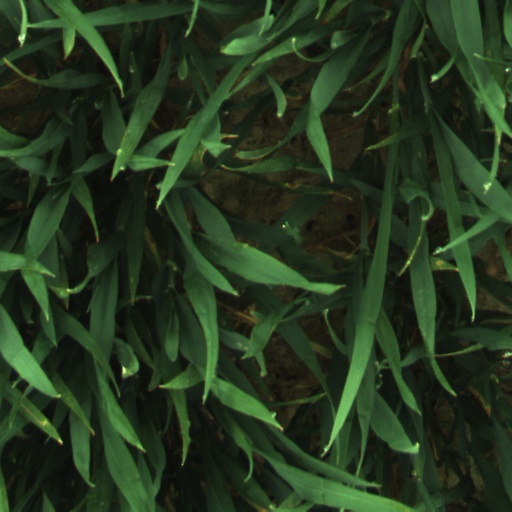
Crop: wheat